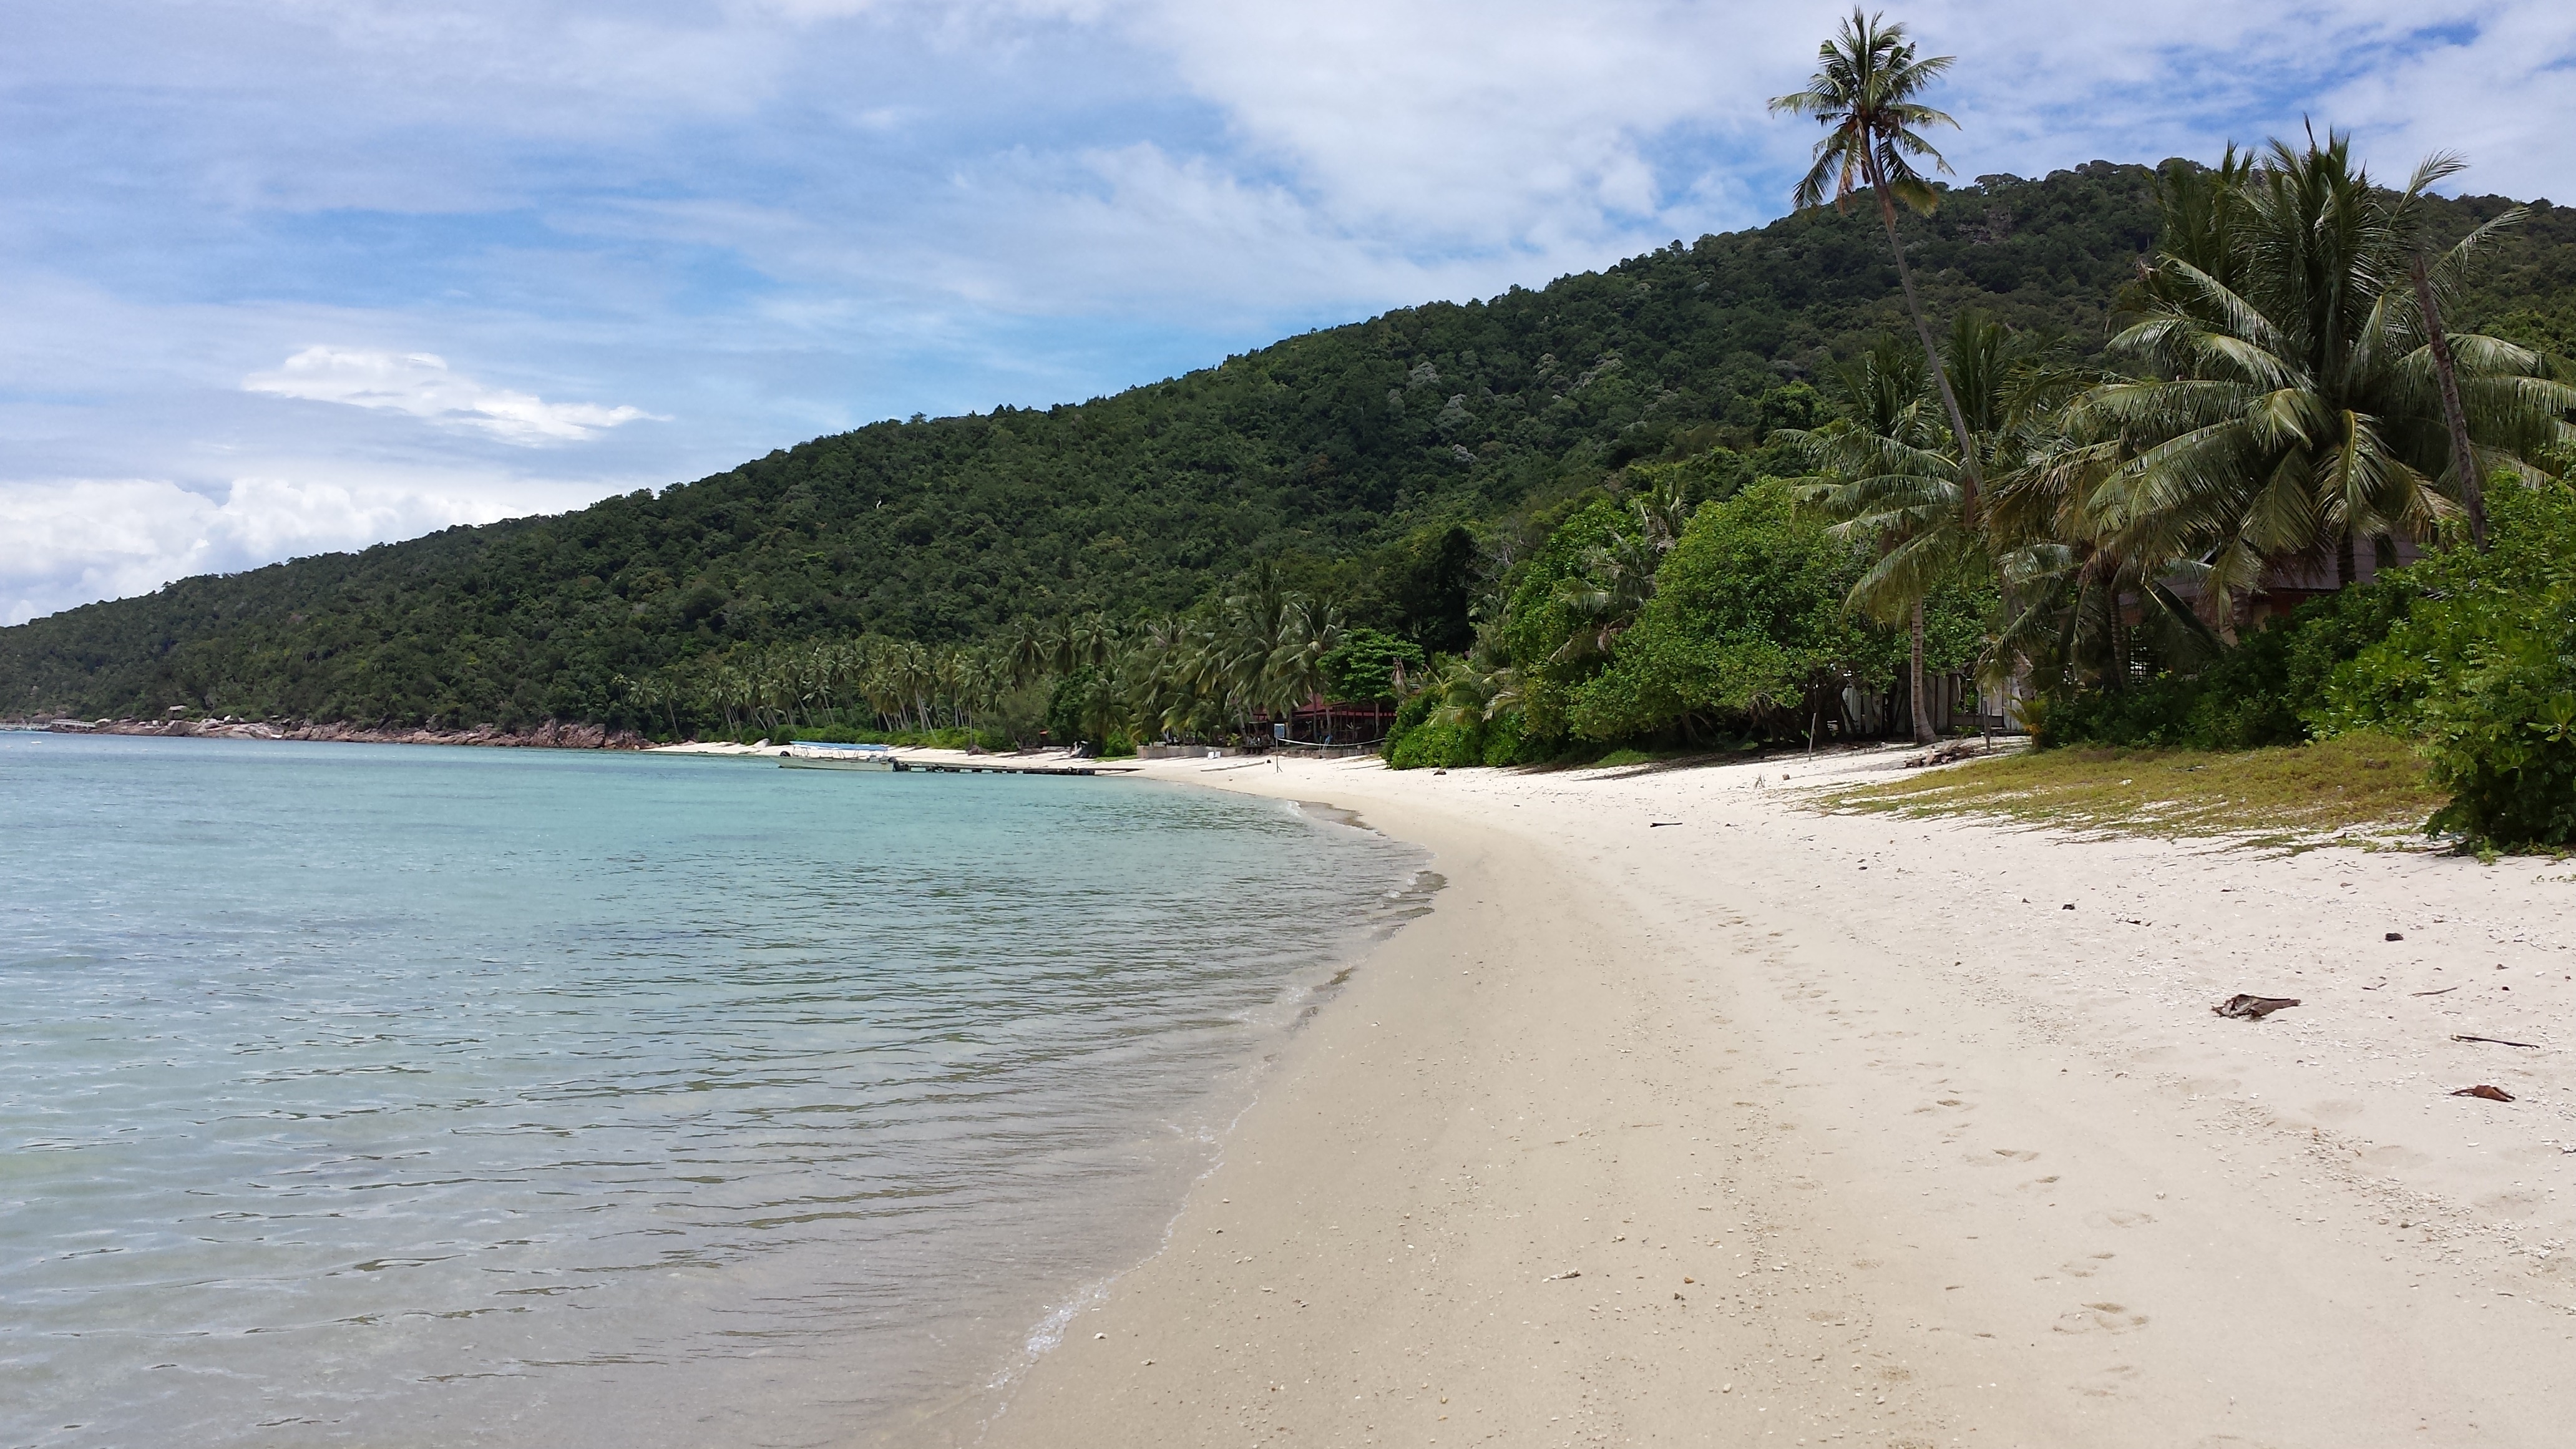
beach, sea, coast, water, nature, outdoor, sand, ocean, sky, shore, wave, coastal, vacation, coastline, seaside, environment, scenic, bay, hawaii, body of water, marine, palm trees, cape, landform